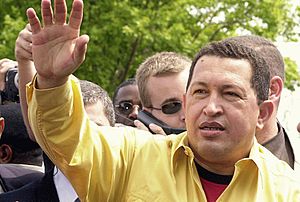
Døde i 2013 / Marts
Døde i 2013 er en liste over notable personer, der er afgået ved døden i 2013.